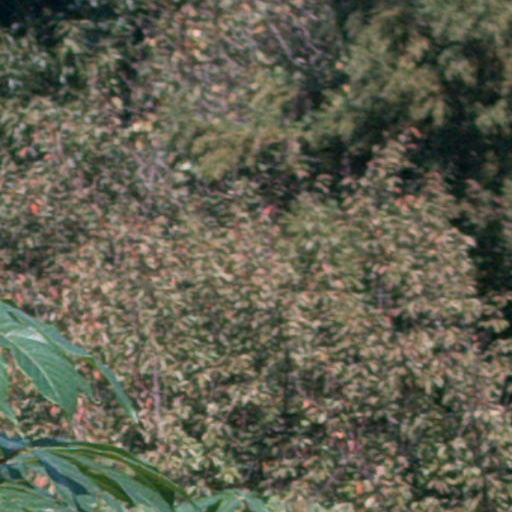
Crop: cassava